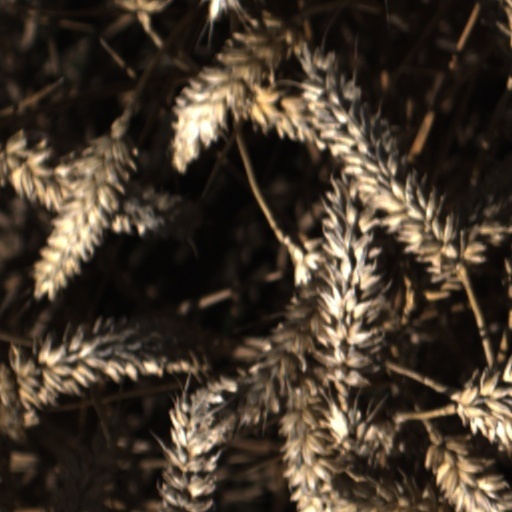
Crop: wheat